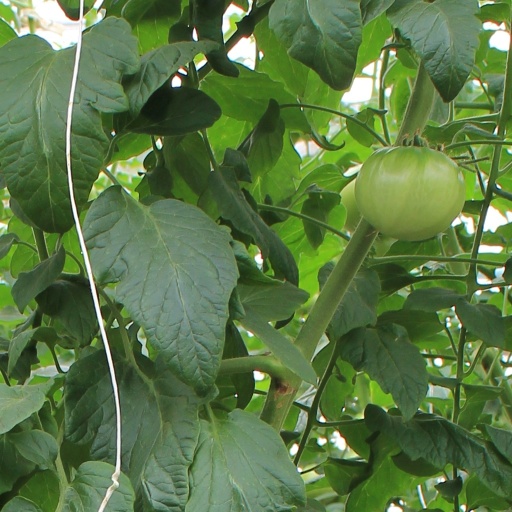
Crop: tomato